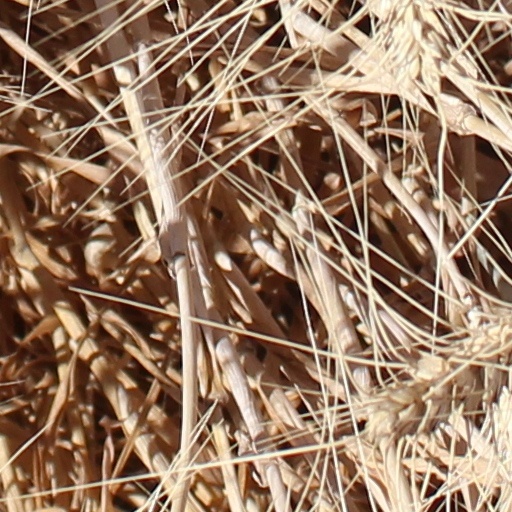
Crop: wheat